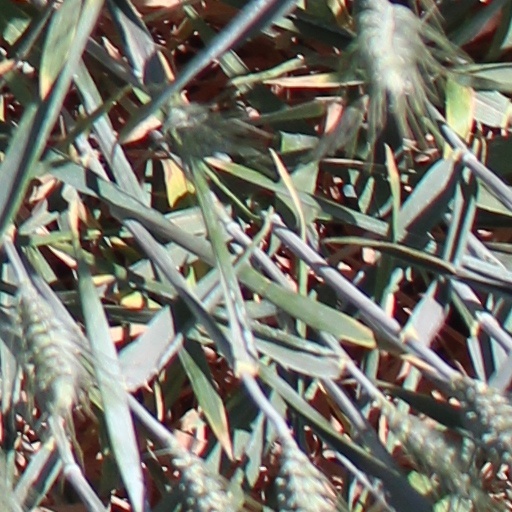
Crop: wheat